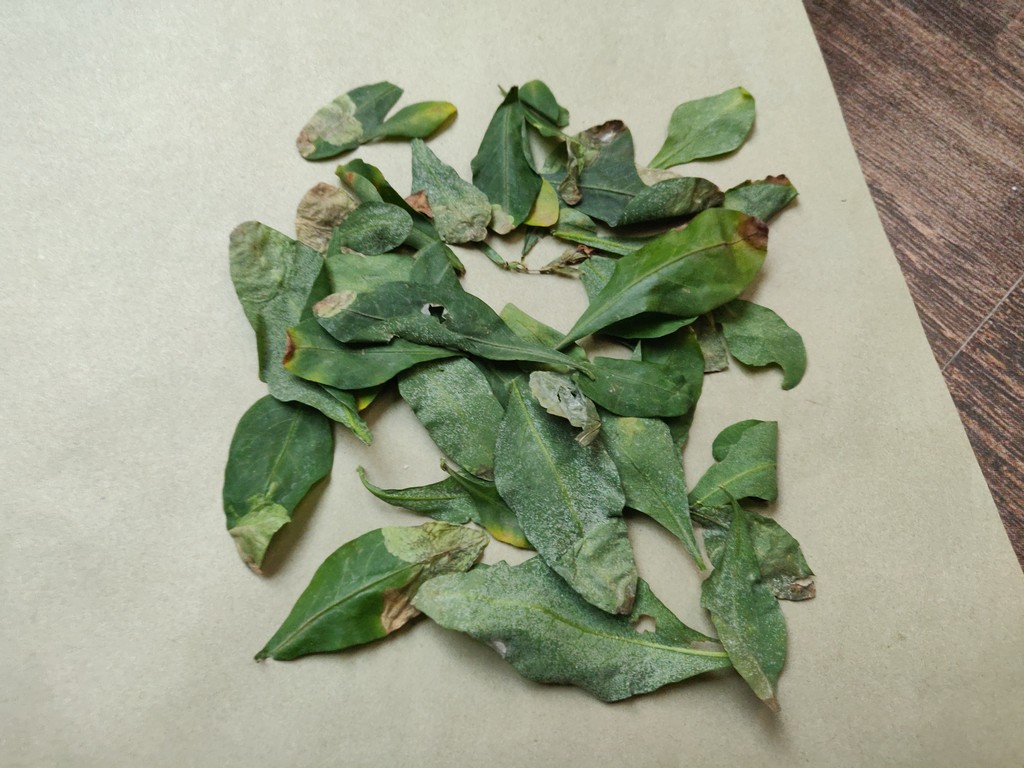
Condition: Unhealthy
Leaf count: multiple
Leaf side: unknown